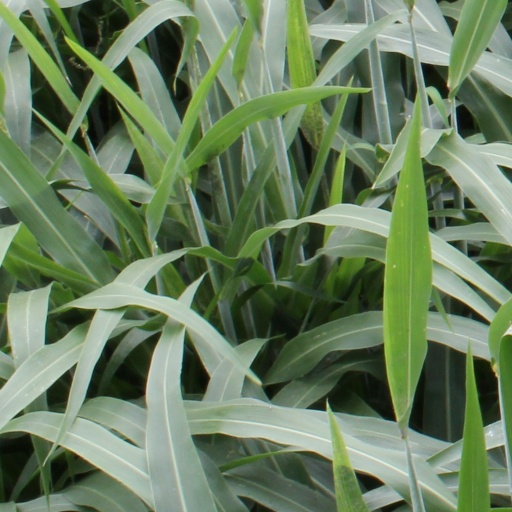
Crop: sorghum